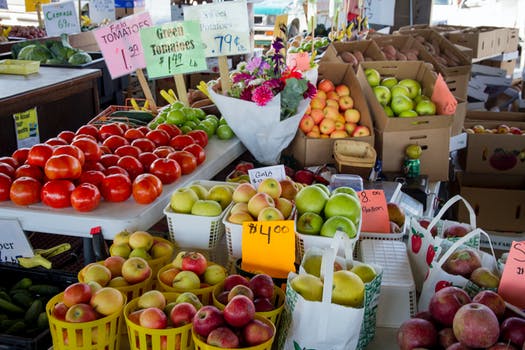
Label: No Watermark